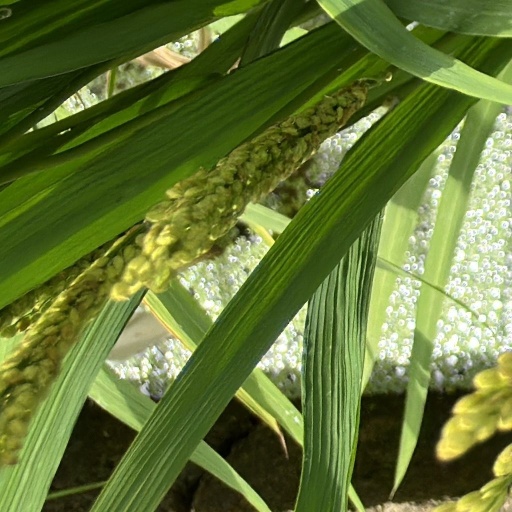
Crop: rice